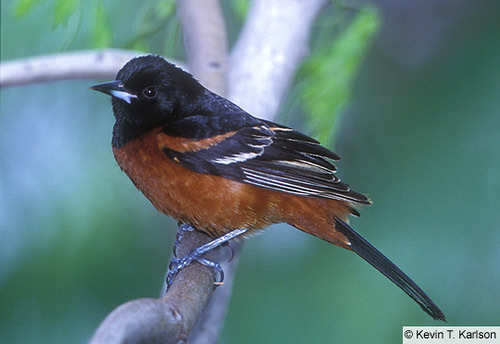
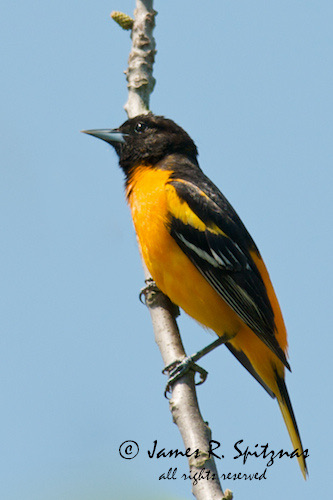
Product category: misc
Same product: yes